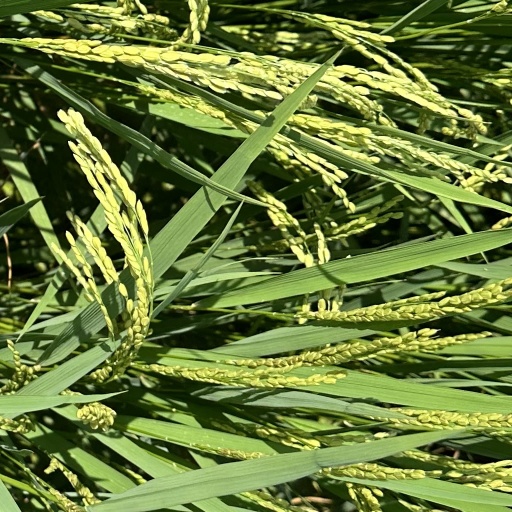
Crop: rice